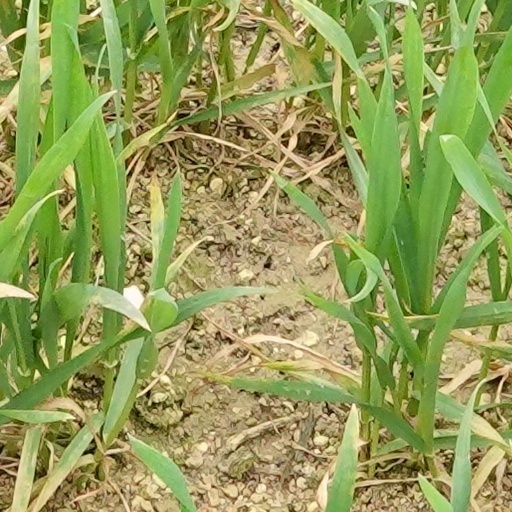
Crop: wheat